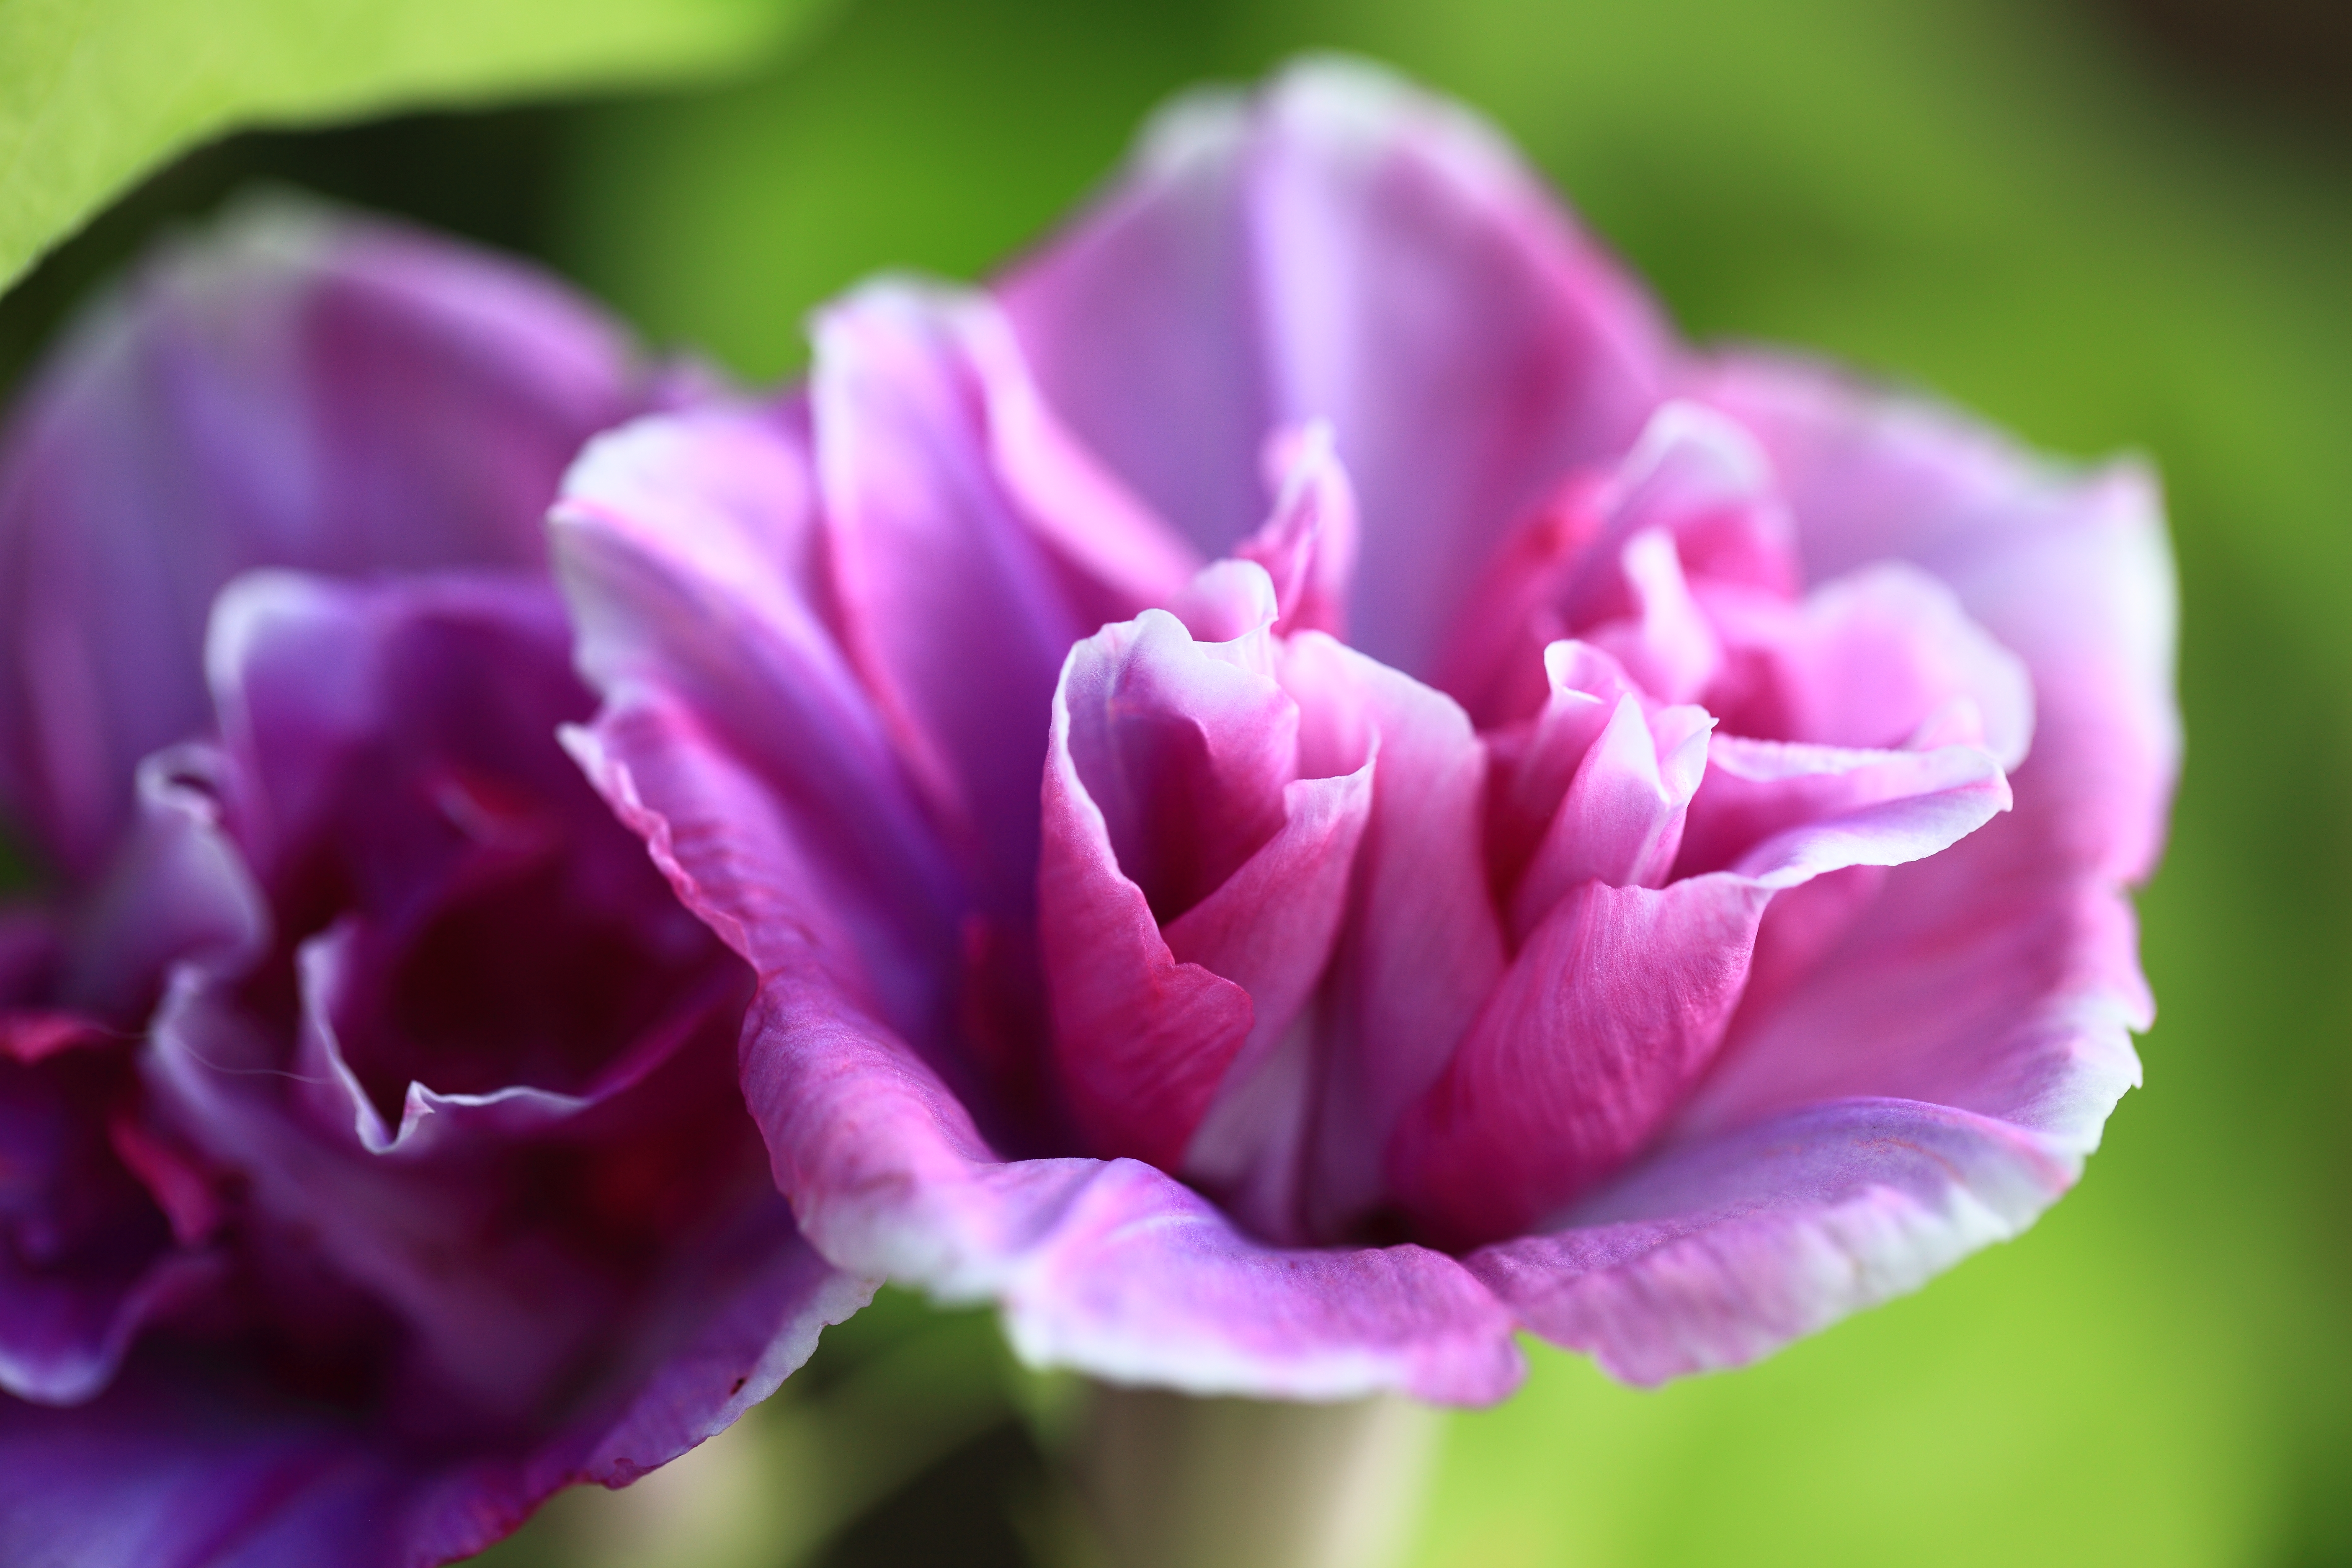
blossom, plant, flower, petal, high, pink, flora, 5d, morningglory, sakura, hires, markii, ipomoea, hi, res, resolution, chiba, peony, macro photography, nil, taxonomy binomial ipomoeanil, flowering plant, plant stem, land plant